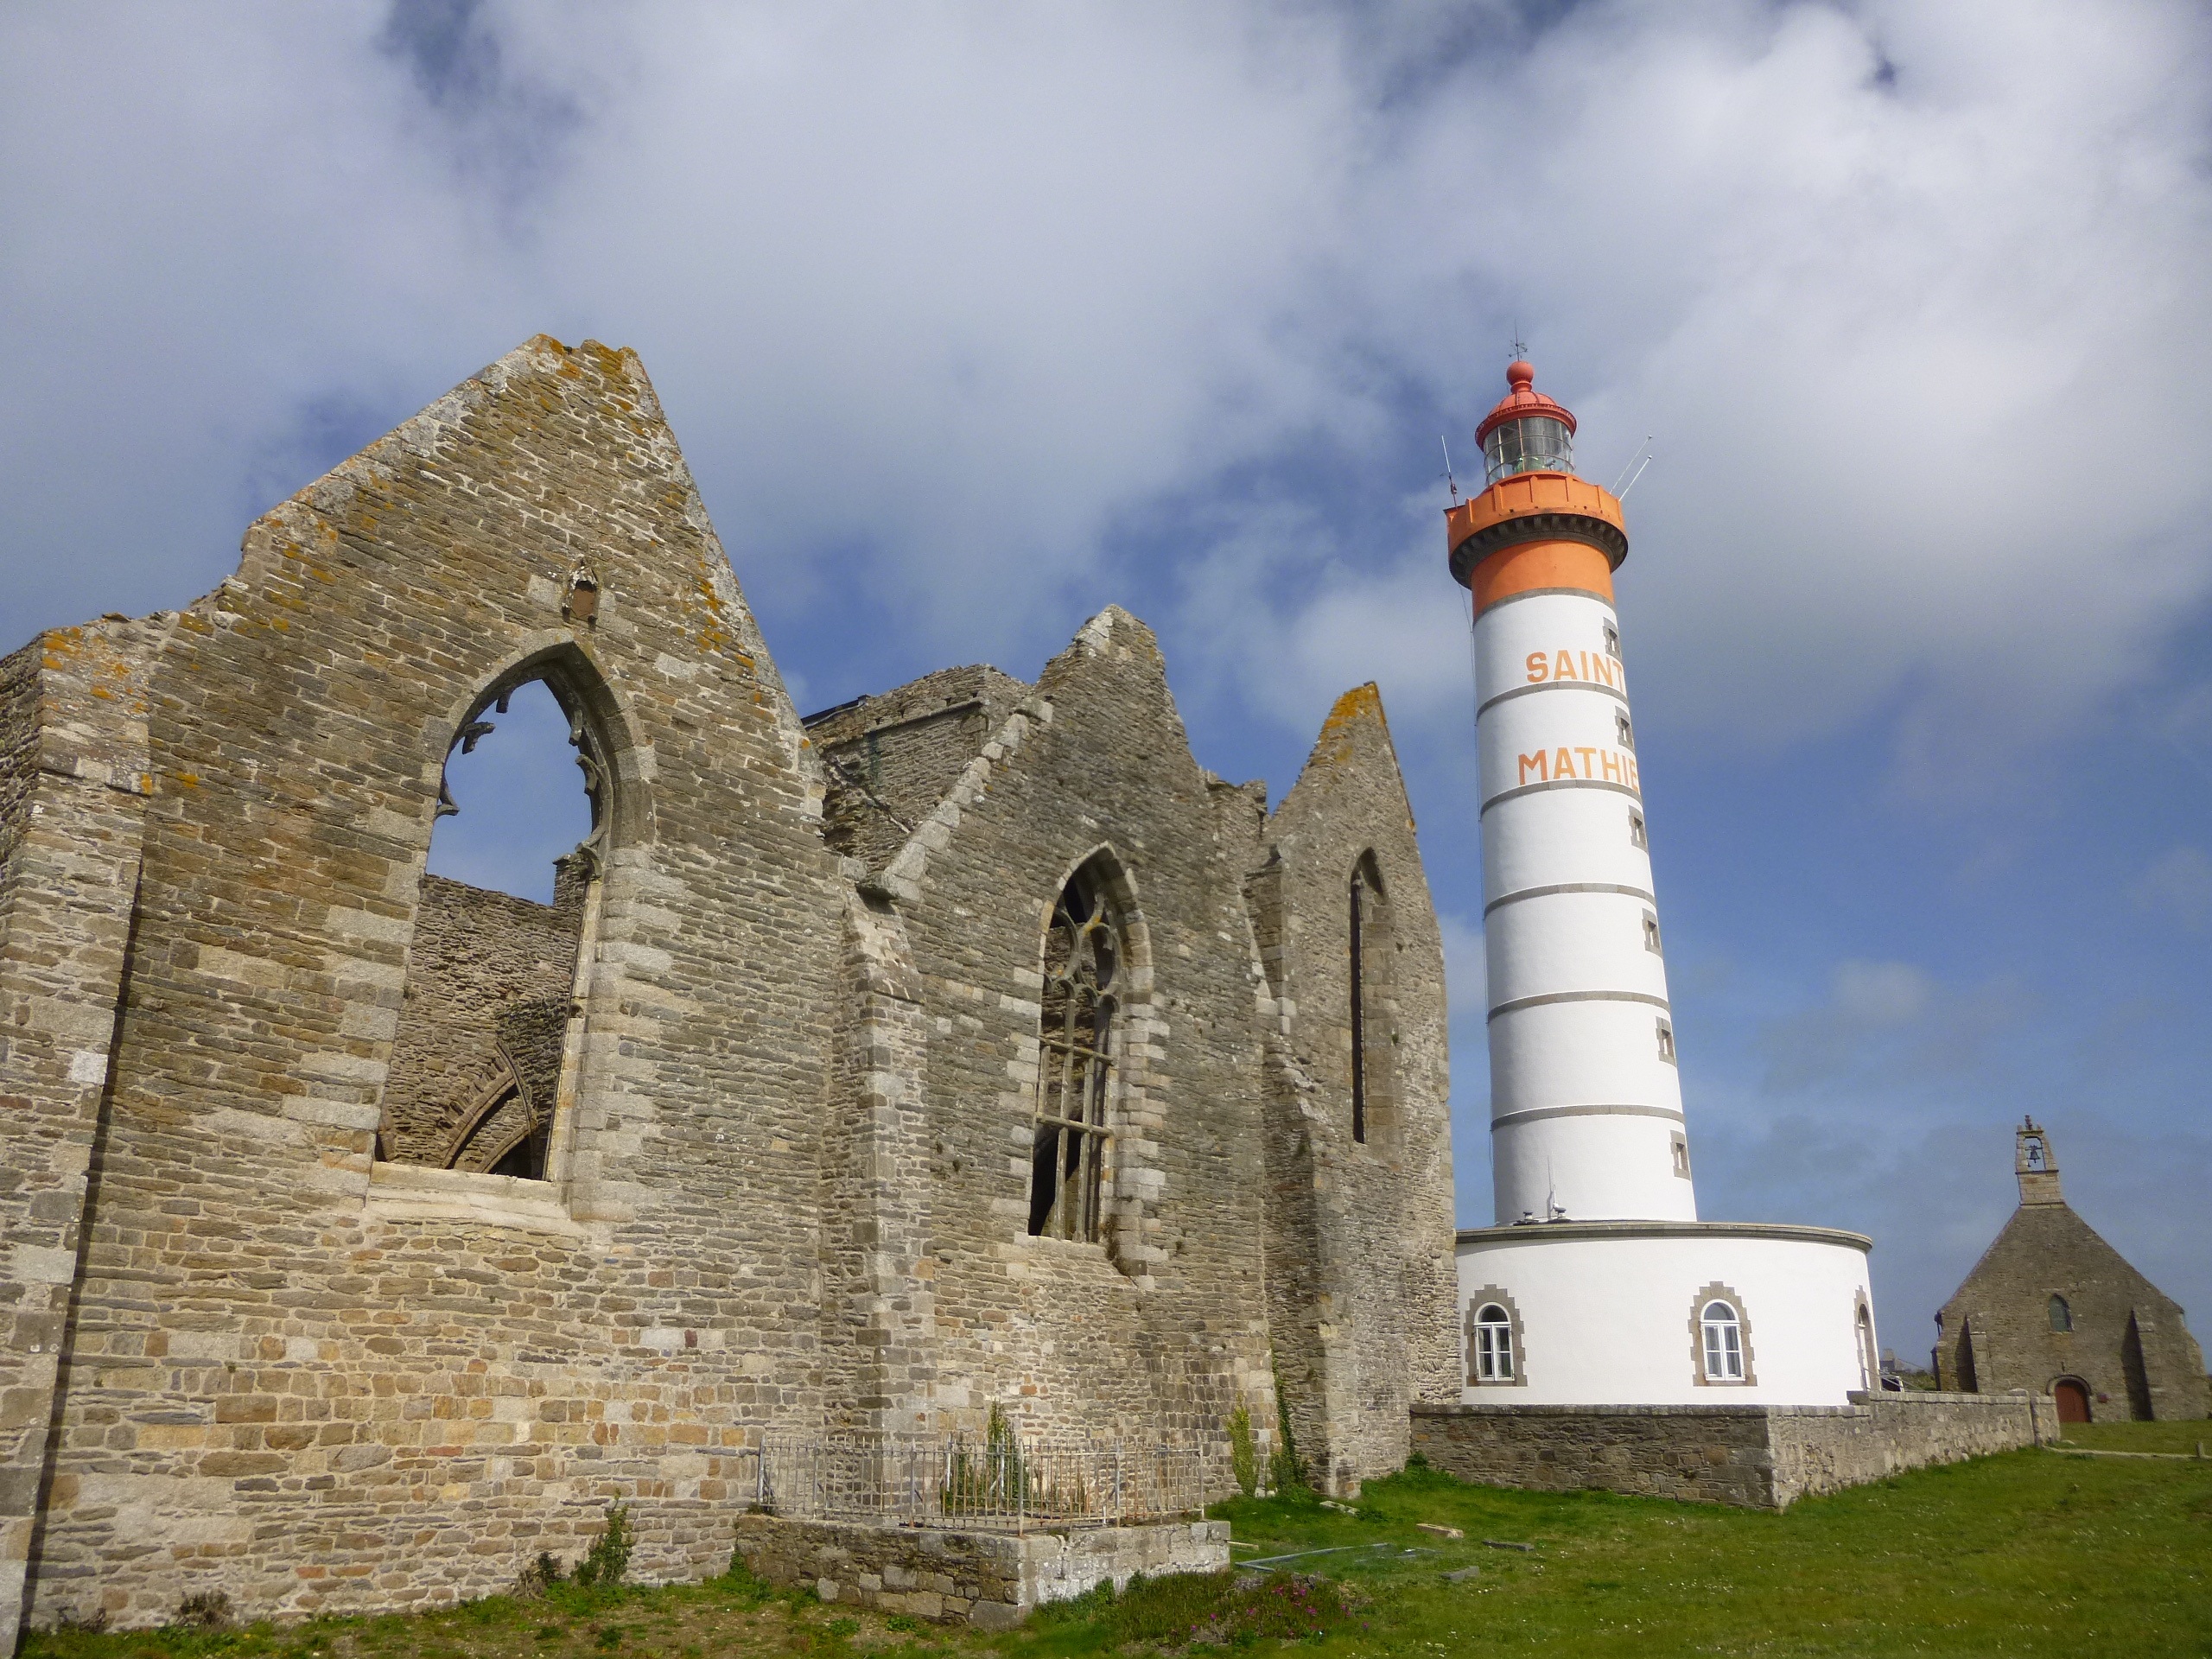
building, tower, place of worship, monastery, brittany, historic site, spanish missions in california, finistere, advanced st mathieu